Beautiful Memories

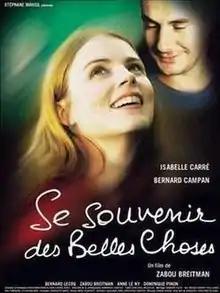
Film poster

Beautiful Memories is a 2001 French film directed by Zabou Breitman. It won the César Awards for Best First Feature Film, Best Actress and Best Supporting Actor, and was nominated for Best Actor. Also, the French Syndicate of Cinema Critics named it best debut film.